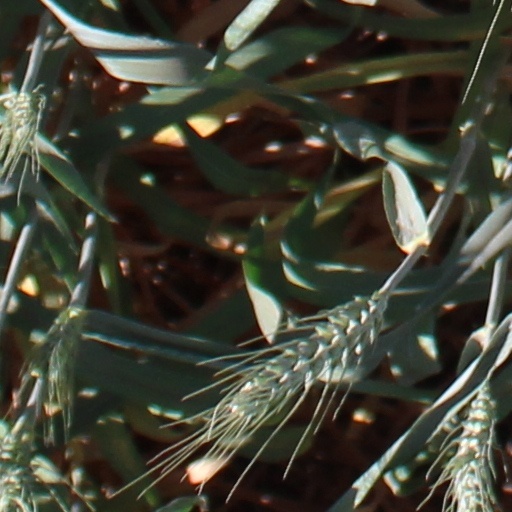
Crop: wheat